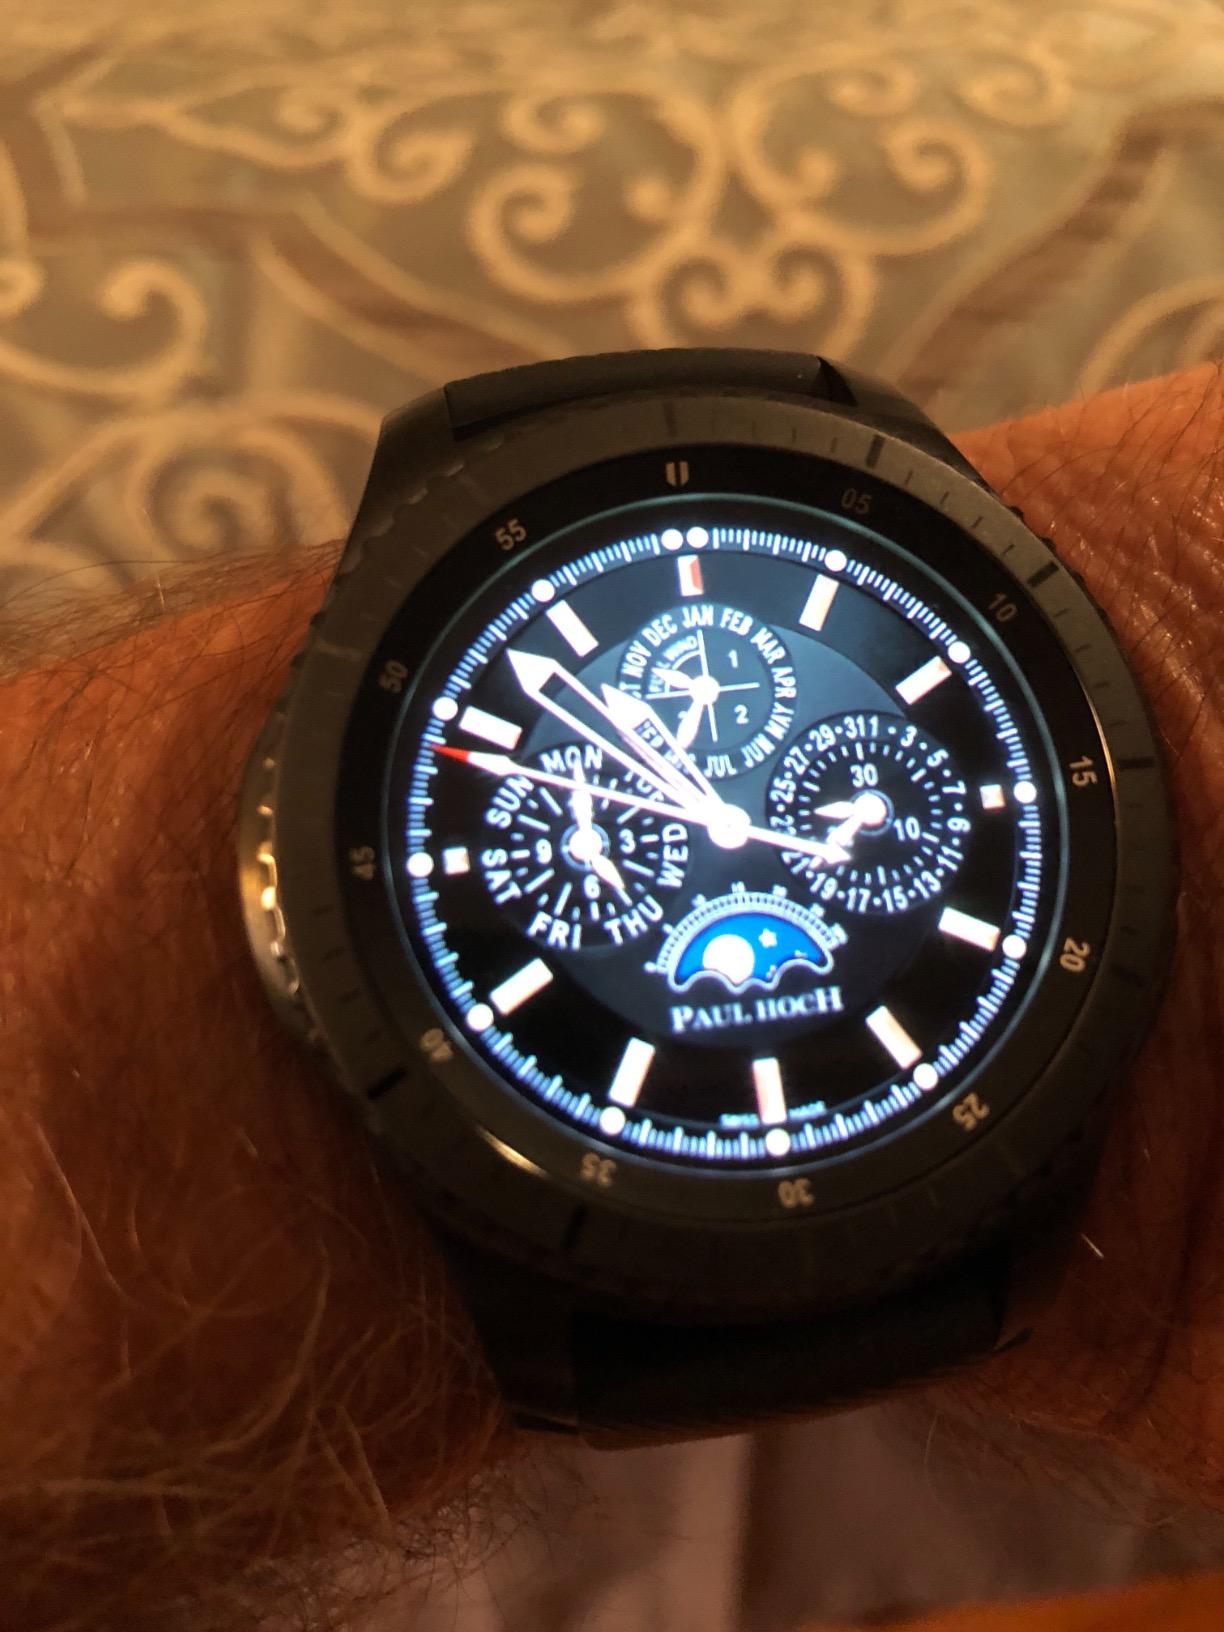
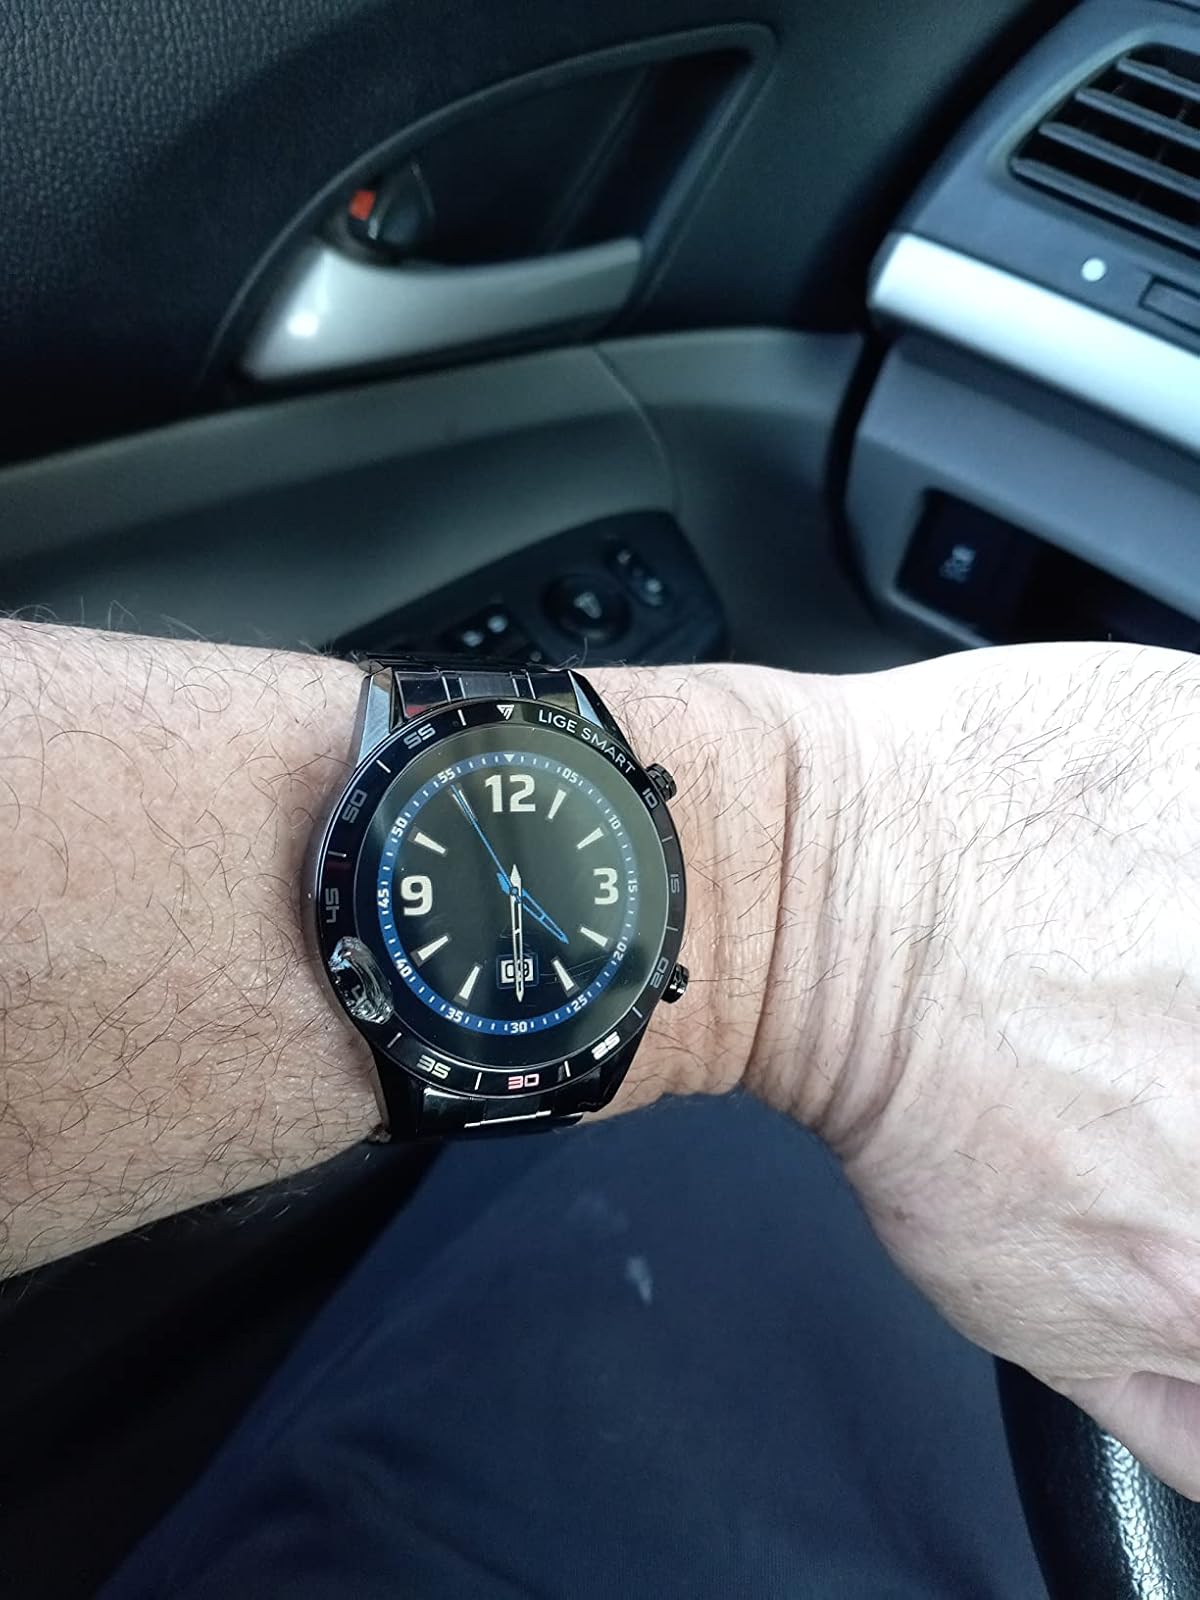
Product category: smartwatch
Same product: no